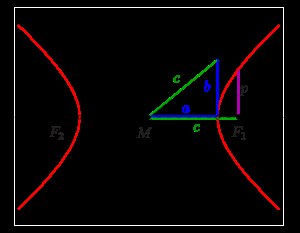
Halve storakse og halve lilleakse
Hyperbel: Halvakser a, (imaginær) b, linear excentricitet c, semi latus rectum p.
Den halve storakse er et matematisk udtryk for den halve del af den største diameter i en ellipse. Begrebet benyttes intensivt i astronomi i forbindelse med baneberegninger af planeter og andre himmellegemer. Den halve storakse benævnes ofte i astronomisk litteratur med bogstavet; a.